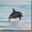
Label: dolphin